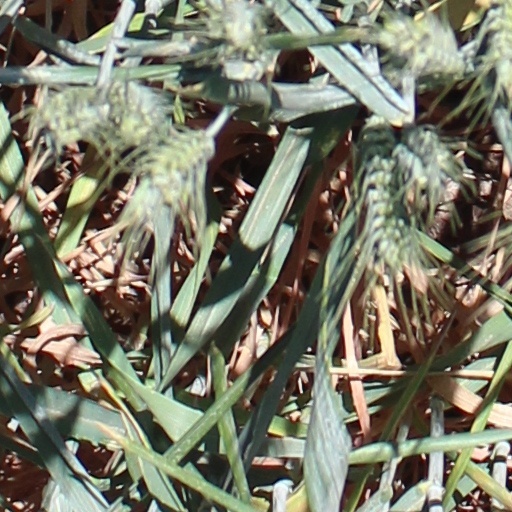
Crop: wheat